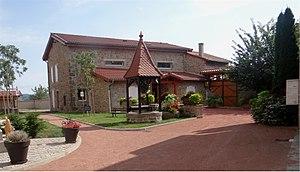
Petit puits entre l'église et la mairie, Saint-Martin-Lestra, Loire, France.
Saint-Martin-Lestra est une commune française située dans le département de la Loire, en région Auvergne-Rhône-Alpes.